Hungary

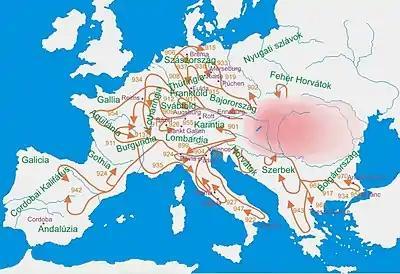
Hungarian raids in the 9–10th centuries: Between 899 and 970, the researchers count 47 (38 to West and 9 to East) raids in different parts of Europe. From these campaigns only 8 were unsuccessful and the others ended with success

Foundation of the Hungarian state is connected to the Hungarian conquerors, who arrived from the Pontic-Caspian steppe as a confederation of seven tribes. The Hungarians arrived in the Carpathian Basin as a frame of a strong centralised steppe-empire under the leadership of Grand Prince Álmos and his son Árpád: founders of the Árpád dynasty, the Hungarian ruling dynasty and the Hungarian state. The Árpád dynasty claimed to be a direct descendant of Attila the Hun. The Hungarians took possession of the area in a pre-planned manner, with a long move-in between 862 and 895. The rising Hungary conducted successful fierce campaigns and raids, from Constantinople to as far as today's Spain. The Hungarians defeated three major East Frankish imperial armies between 907 and 910. A defeat at the Battle of Lechfeld in 955 signaled a provisory end to most campaigns on foreign territories, at least towards the west.